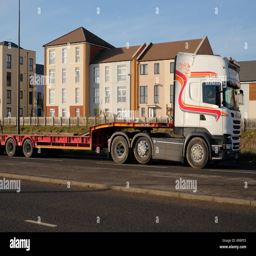
big truck passing a new housing estate